Steinkjer Station

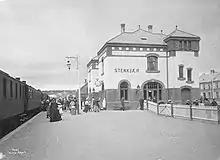
Steinkjær station in 1907.

Steinkjer Station was built as part of Hell–Sunnan Line and opened on 15 November 1905 along with the rest of the line north of Verdal Station. The original name of the station was Steinkjær but on 5 June 1925, the spelling was changed to the present Steinkjer.